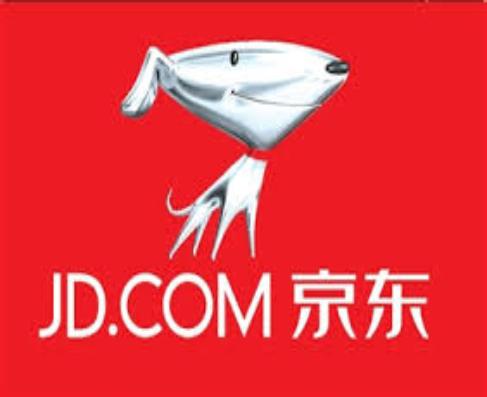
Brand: jd
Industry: Others